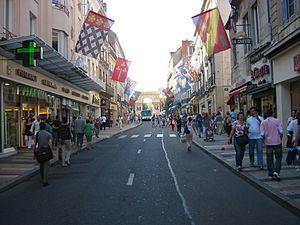
La Côte-d'Or est un département français parmi les huit que compte la région Bourgogne-Franche-Comté. Sa préfecture, Dijon, est aussi le chef-lieu de la Bourgogne-Franche-Comté.